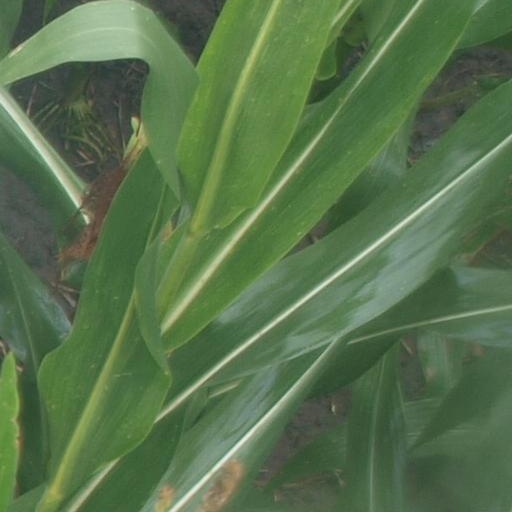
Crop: maize; corn